Sometimes I Forget

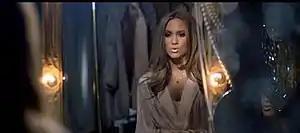

The music video for "Sometimes I Forget" was filmed in Gothenburg, Sweden on March 3, 2010 and is part English, part French. Just like Agnes' earlier videos for "On and On", the international and the UK edit, it was directed by Torbjörn Martin and the production agency is STARK production.